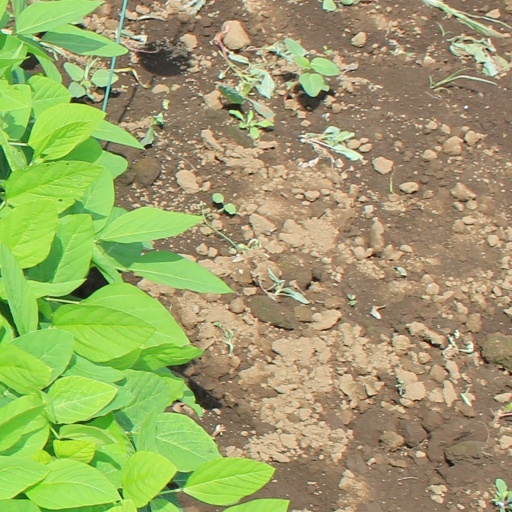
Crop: soybean